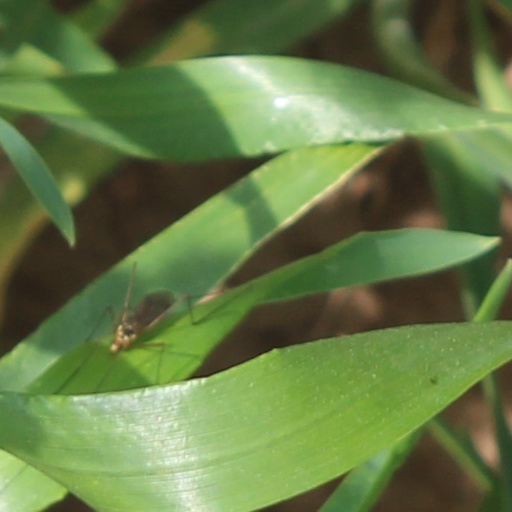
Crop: wheat